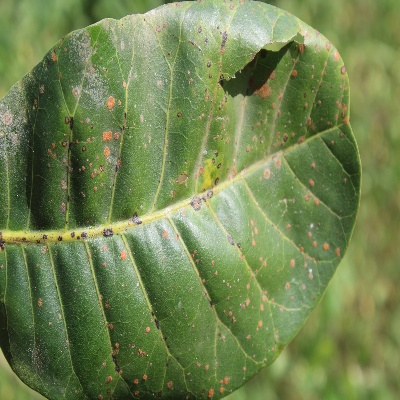
Crop: Cashew
Condition: red rust